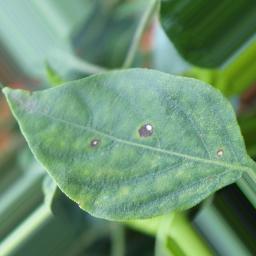
Label: cercospora